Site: brandenburg
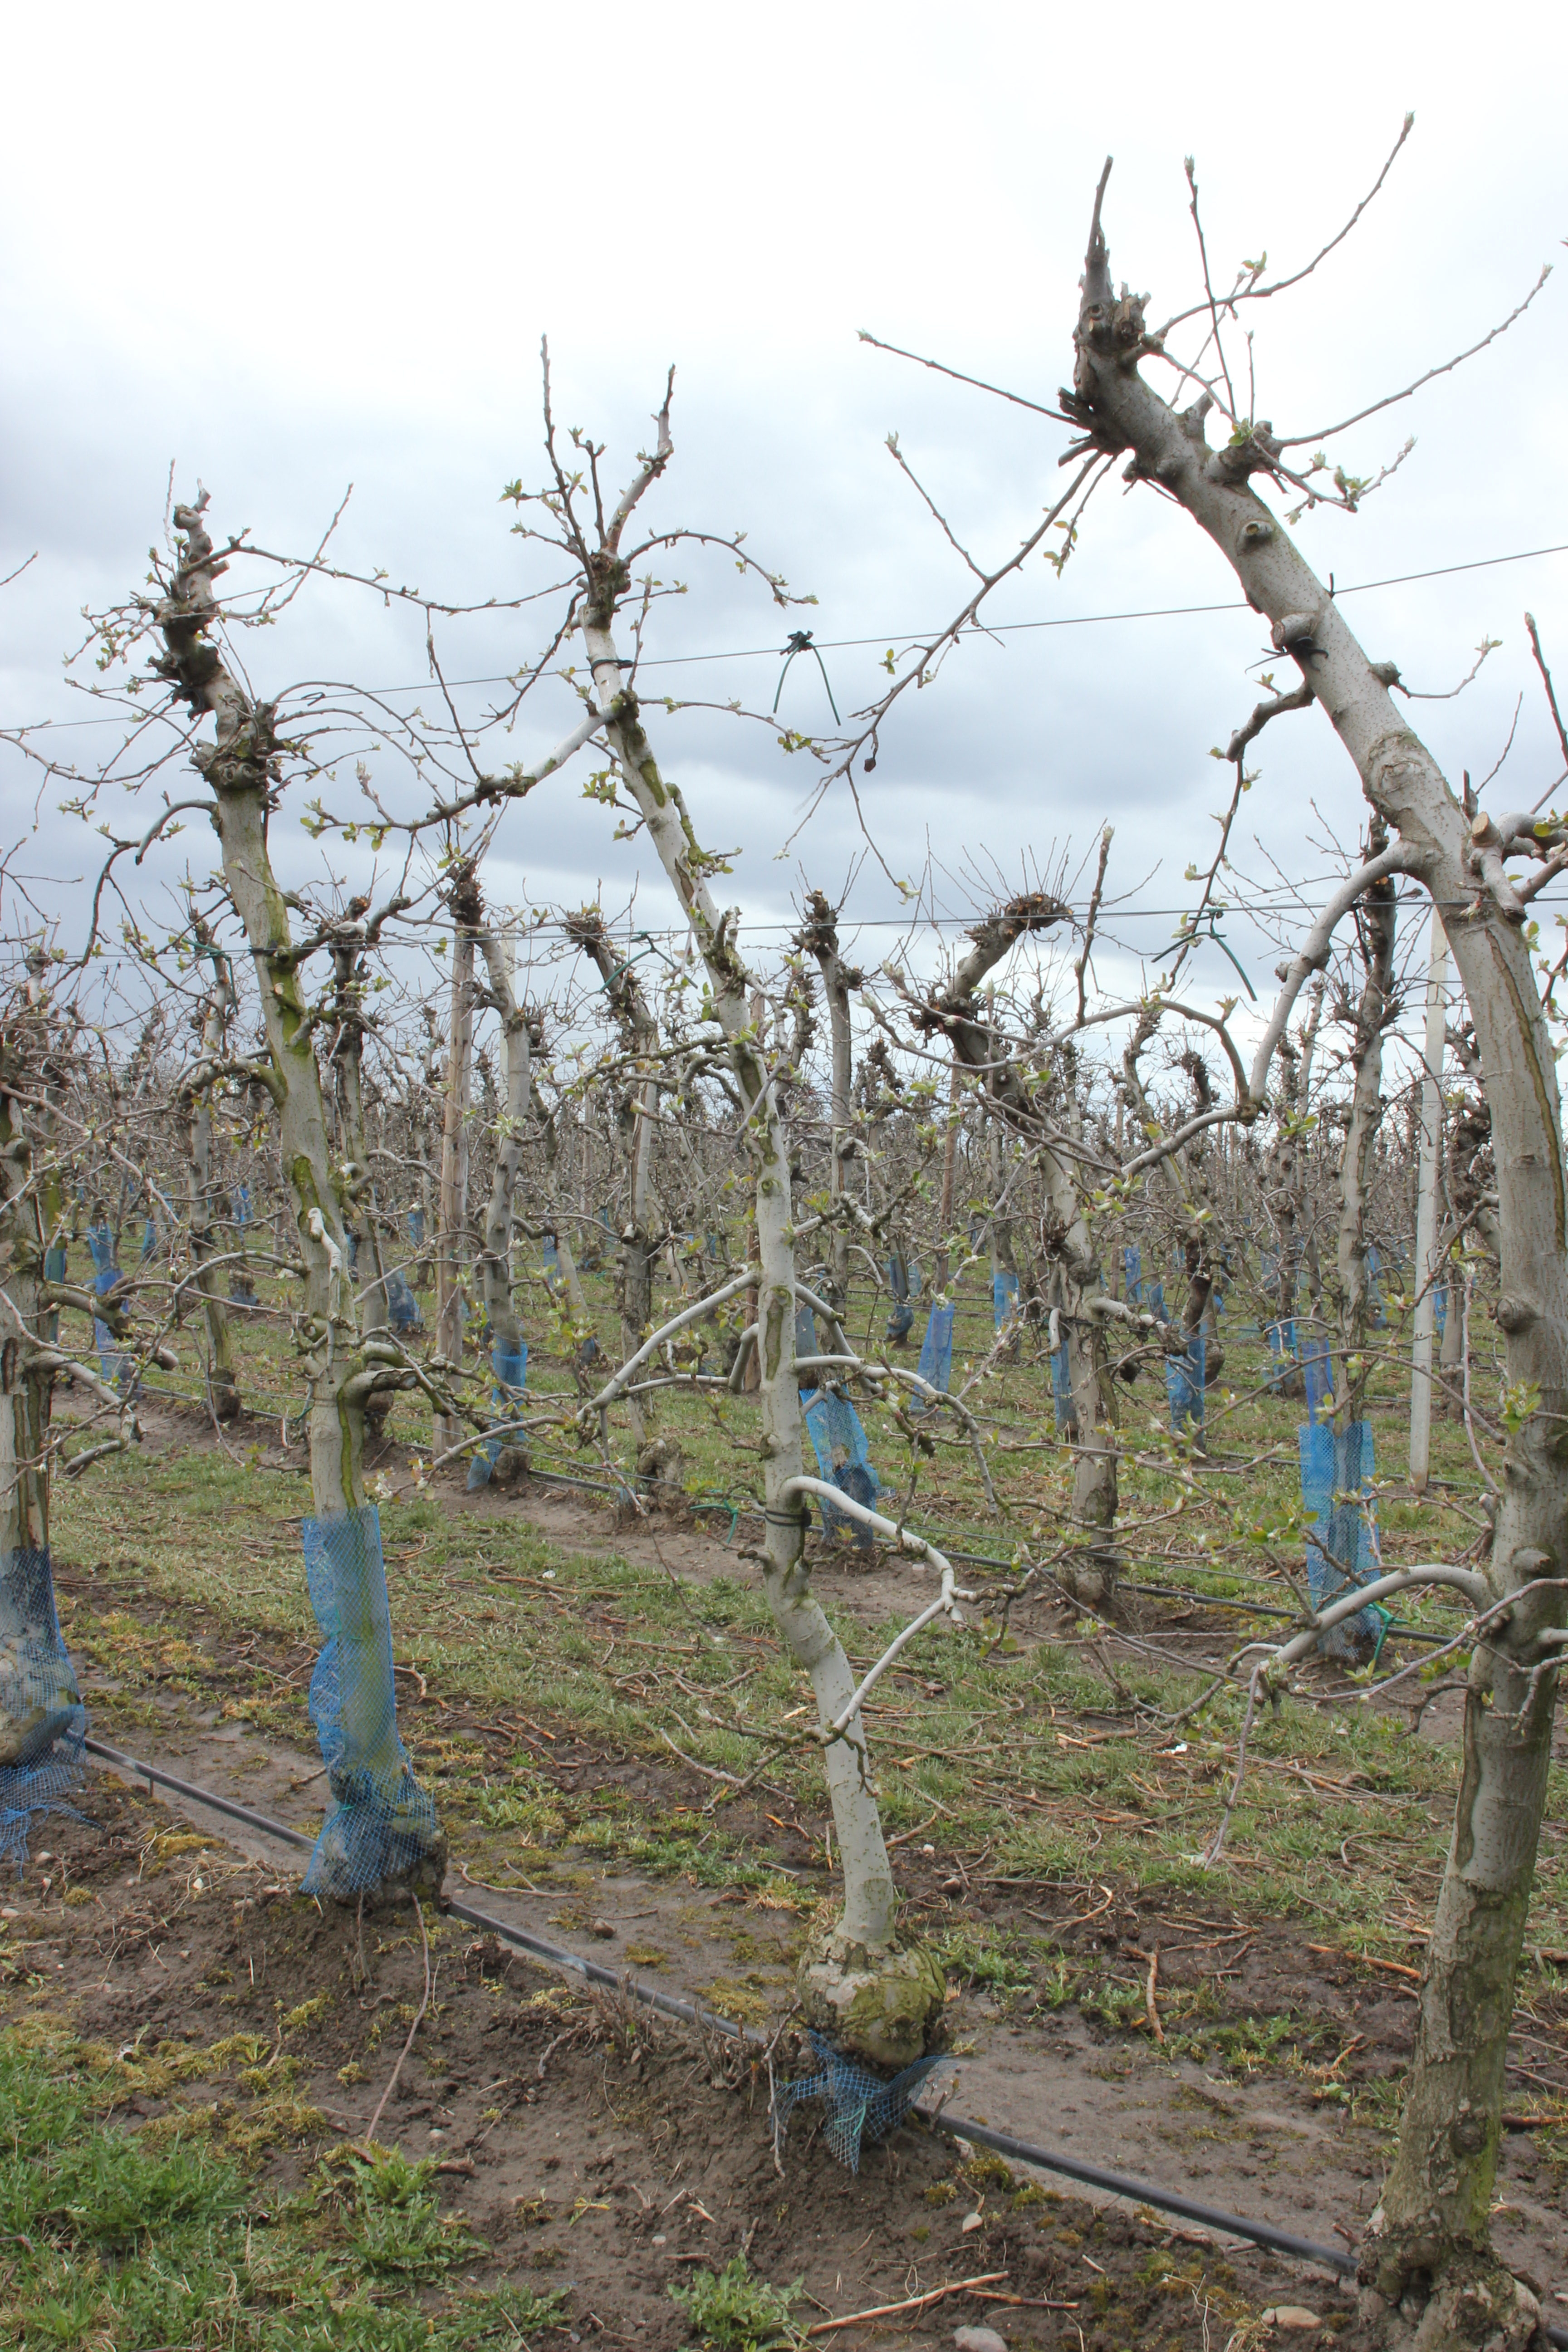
Growth stage (BBCH 55): Inflorescence emergence